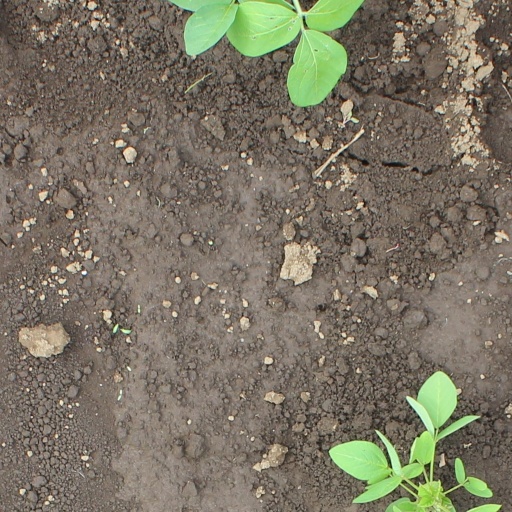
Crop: soybean